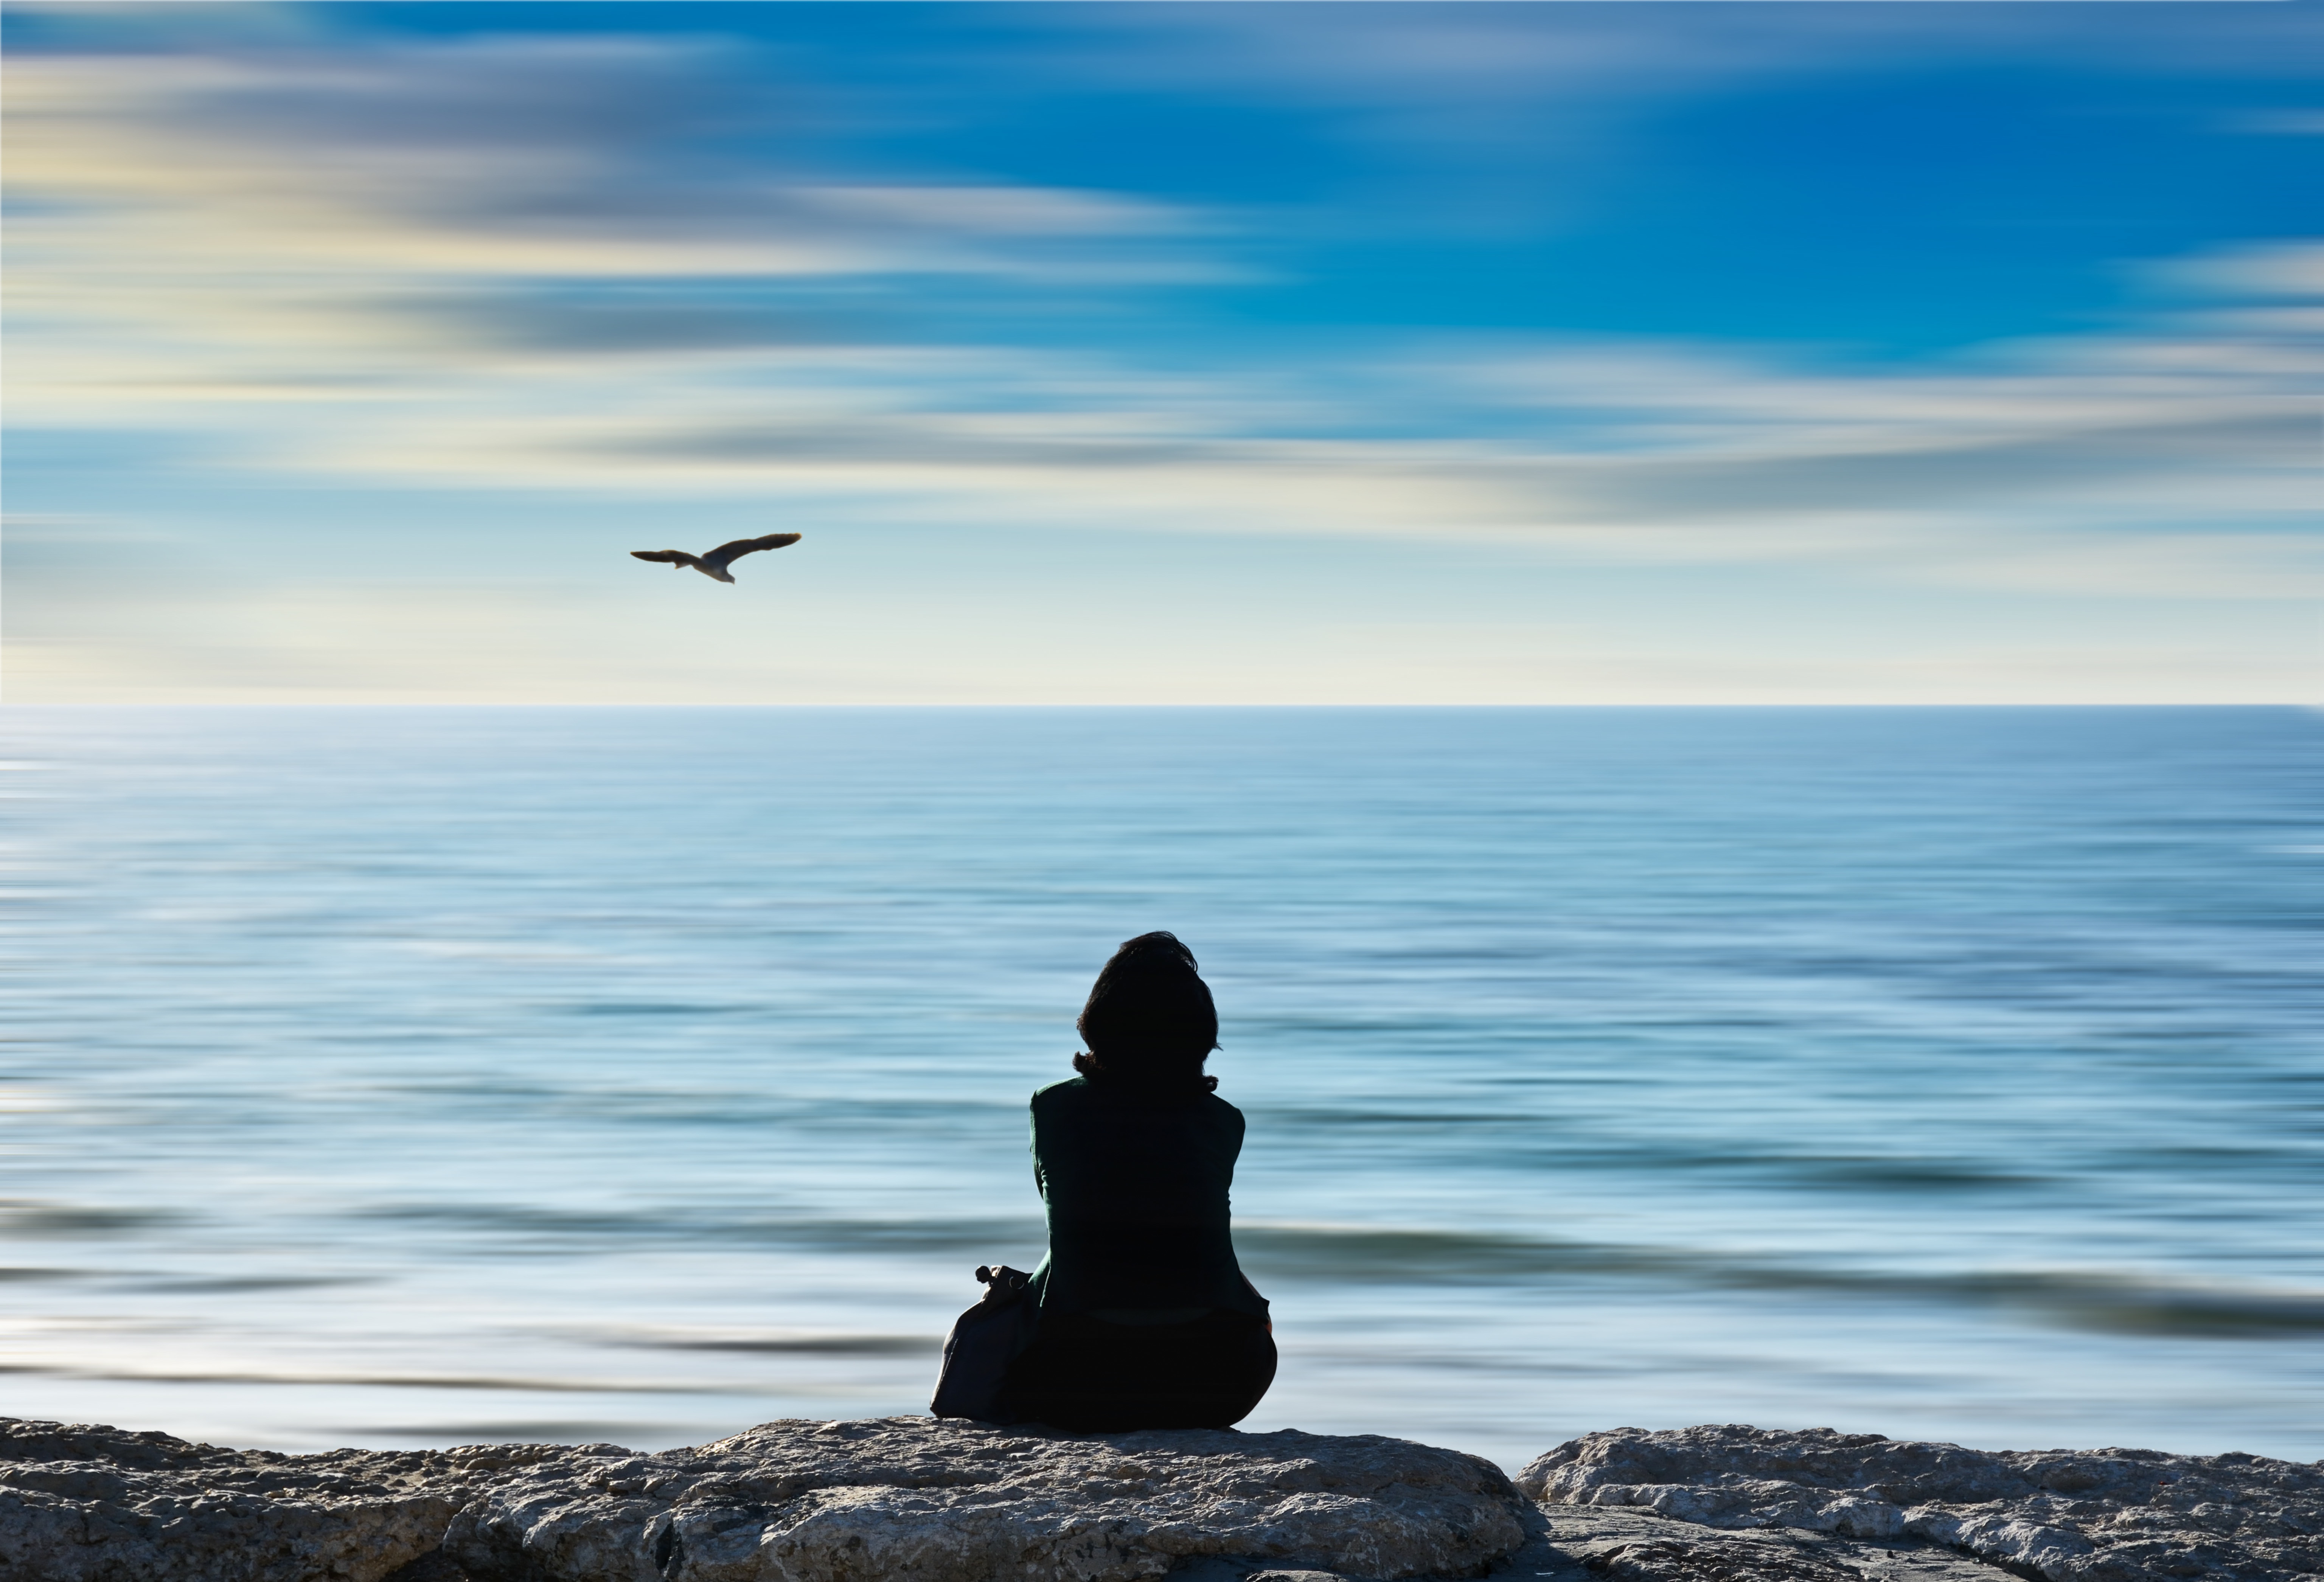
beach, sea, coast, rock, ocean, horizon, bird, cloud, sky, woman, sunrise, sunset, morning, shore, wave, seabird, solitude, dusk, blue, body of water